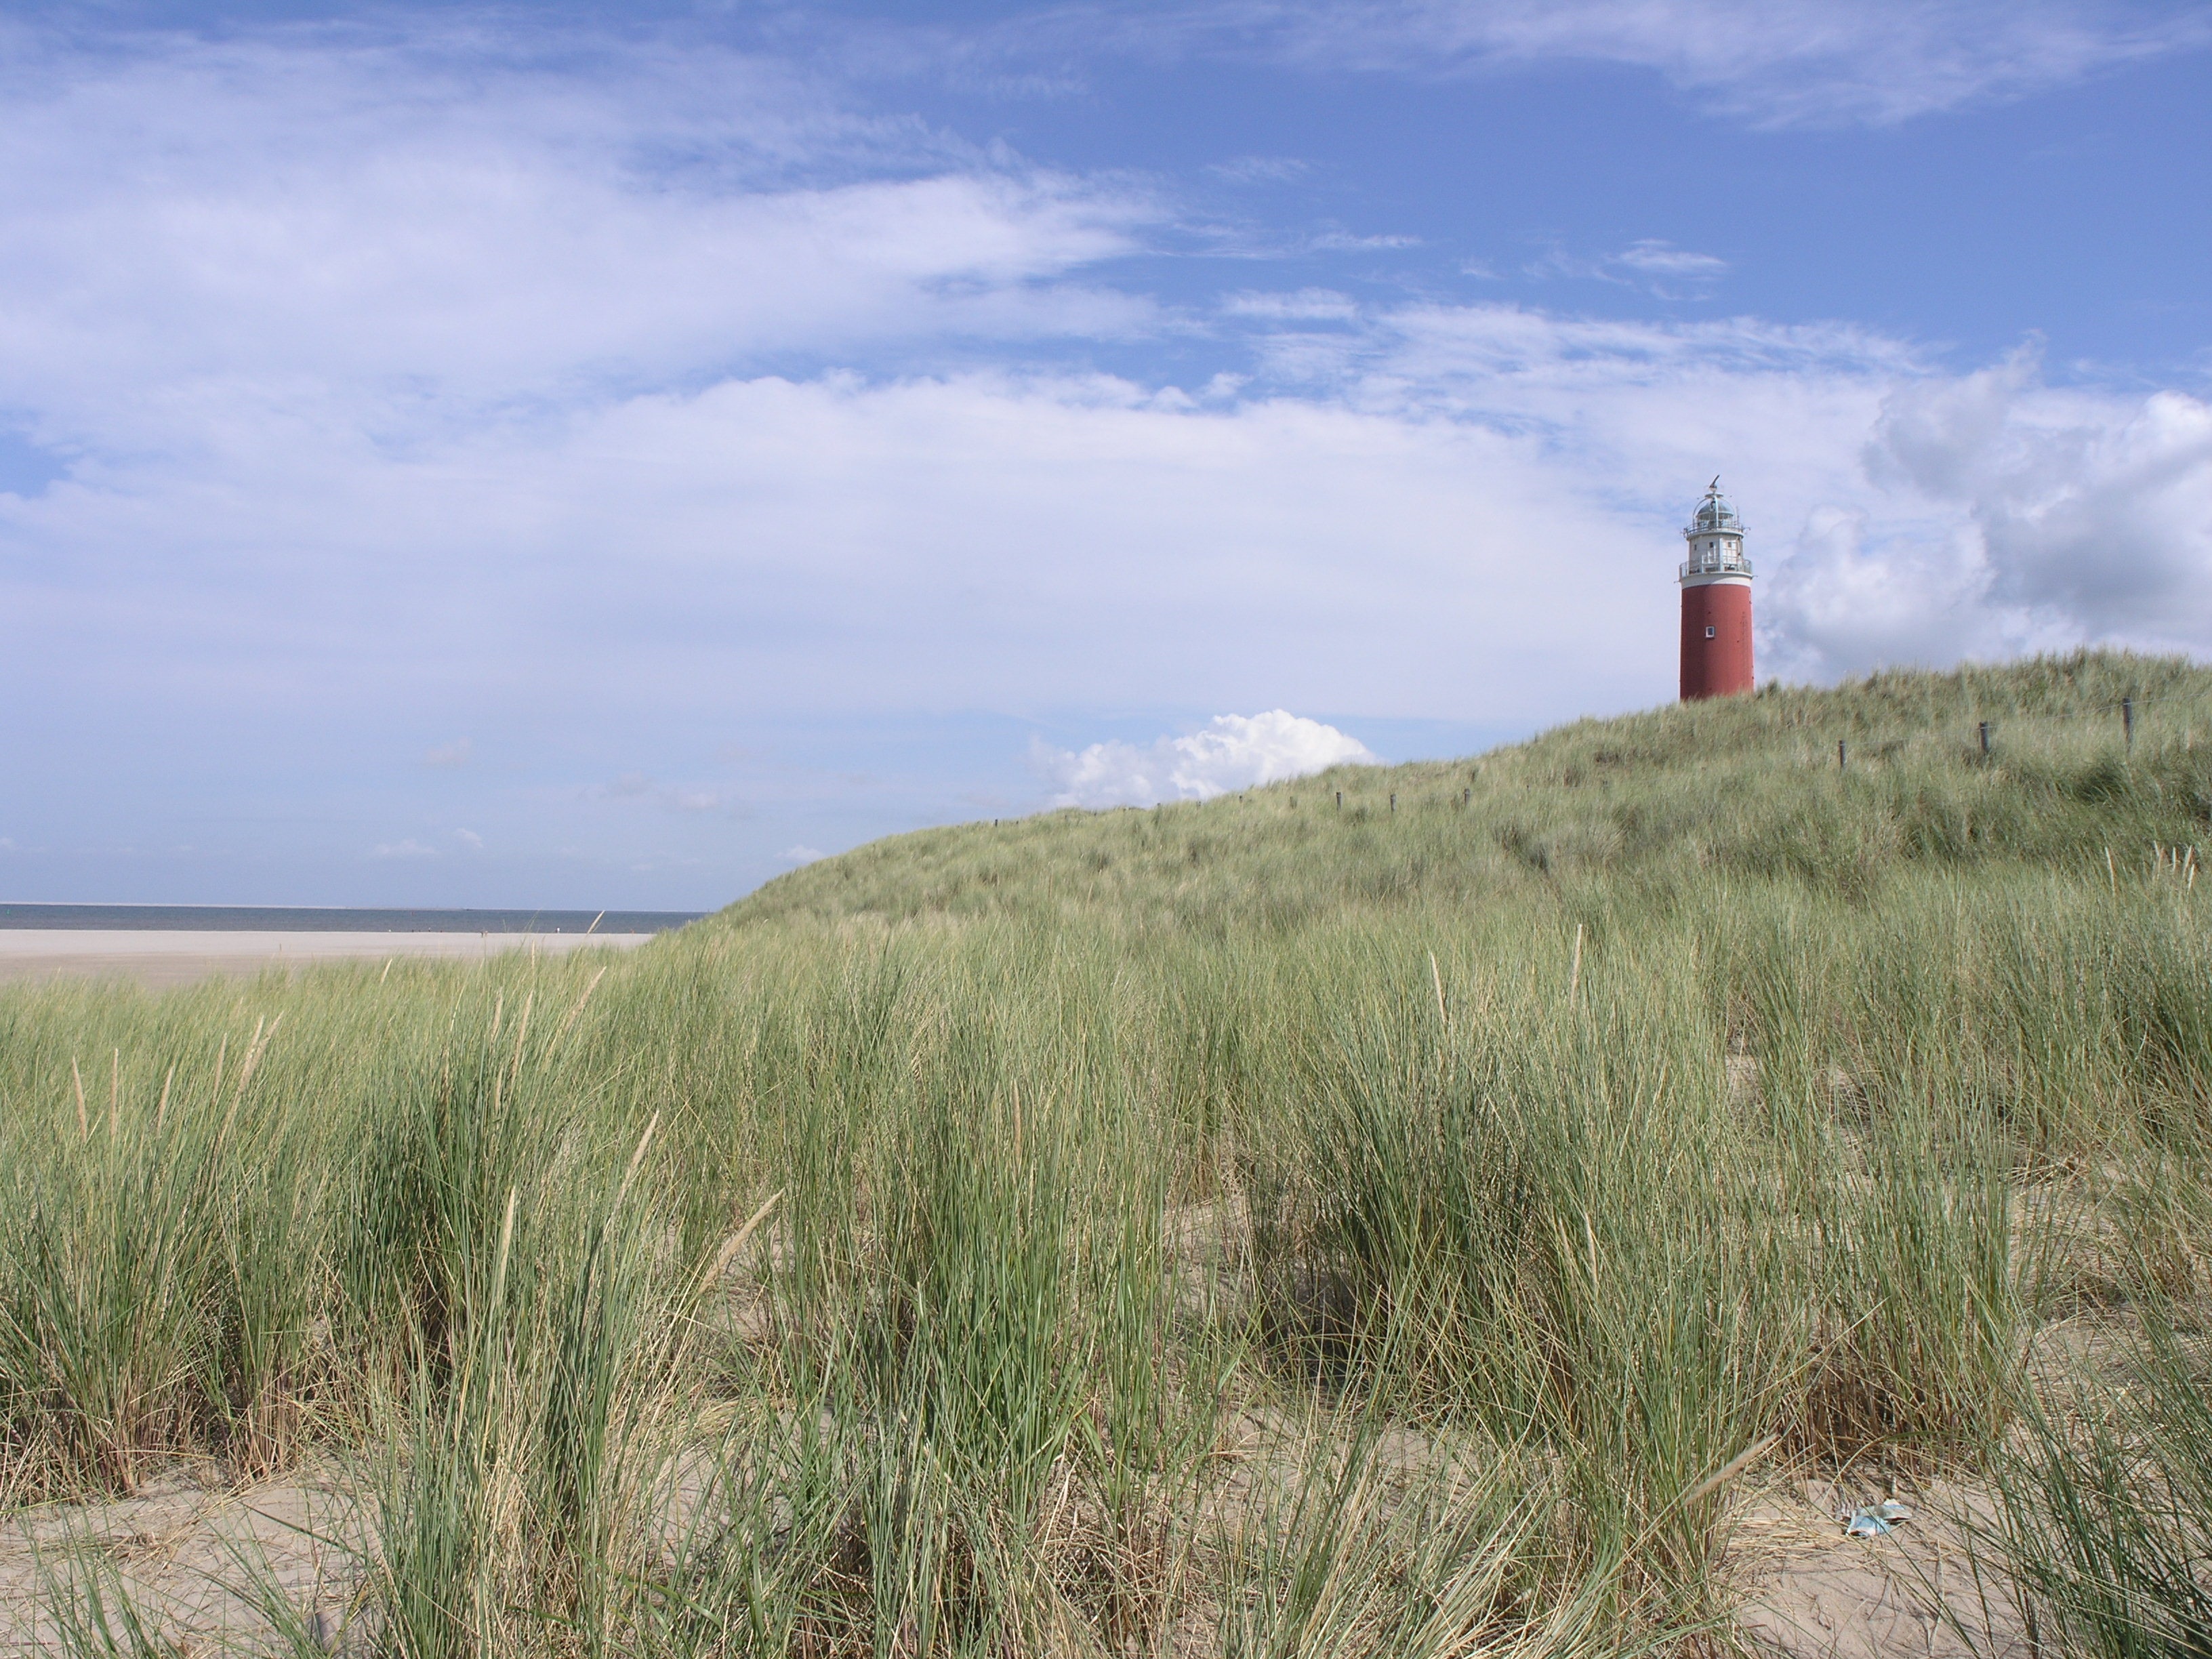
beach, sea, coast, grass, marsh, lighthouse, field, meadow, prairie, hill, wind, cliff, tower, terrain, plain, grassland, dutch, badlands, wetland, habitat, ecosystem, texel, wadden, steppe, rural area, natural environment, grass family